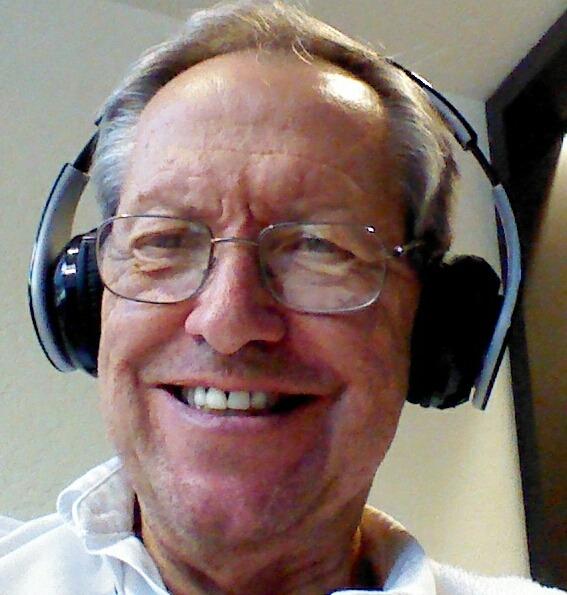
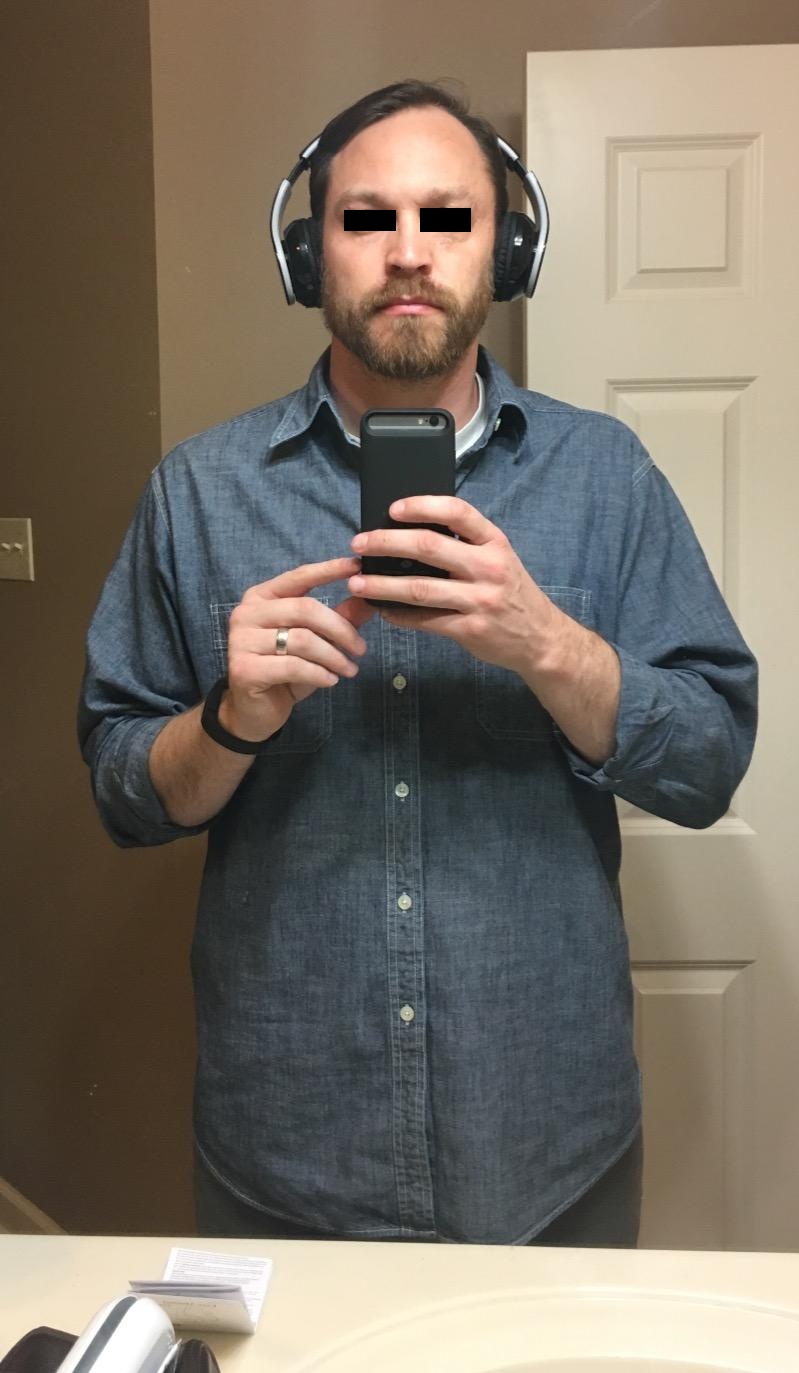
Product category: headphones
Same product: yes